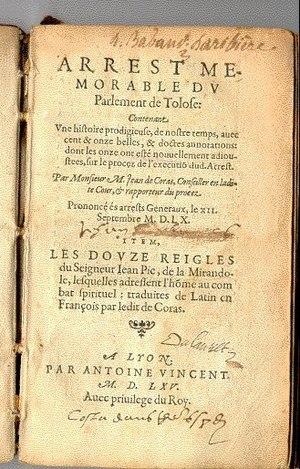
Jean de Coras, né le 3 décembre 1515 à Réalmont et mort le 4 octobre 1572 à Toulouse, est un grand jurisconsulte et professeur de droit à Toulouse. Humaniste, « illustre » et « clarissimus », il meurt victime de la Saint-Barthélémy toulousaine. Il reste surtout connu, aujourd'hui, pour avoir instruit l'« affaire Martin Guerre » et en avoir laissé le récit.
L'affaire Martin Guerre est une affaire judiciaire d'usurpation d'identité, jugée à Toulouse en 1560, qui a dès cette époque suscité un vif intérêt.